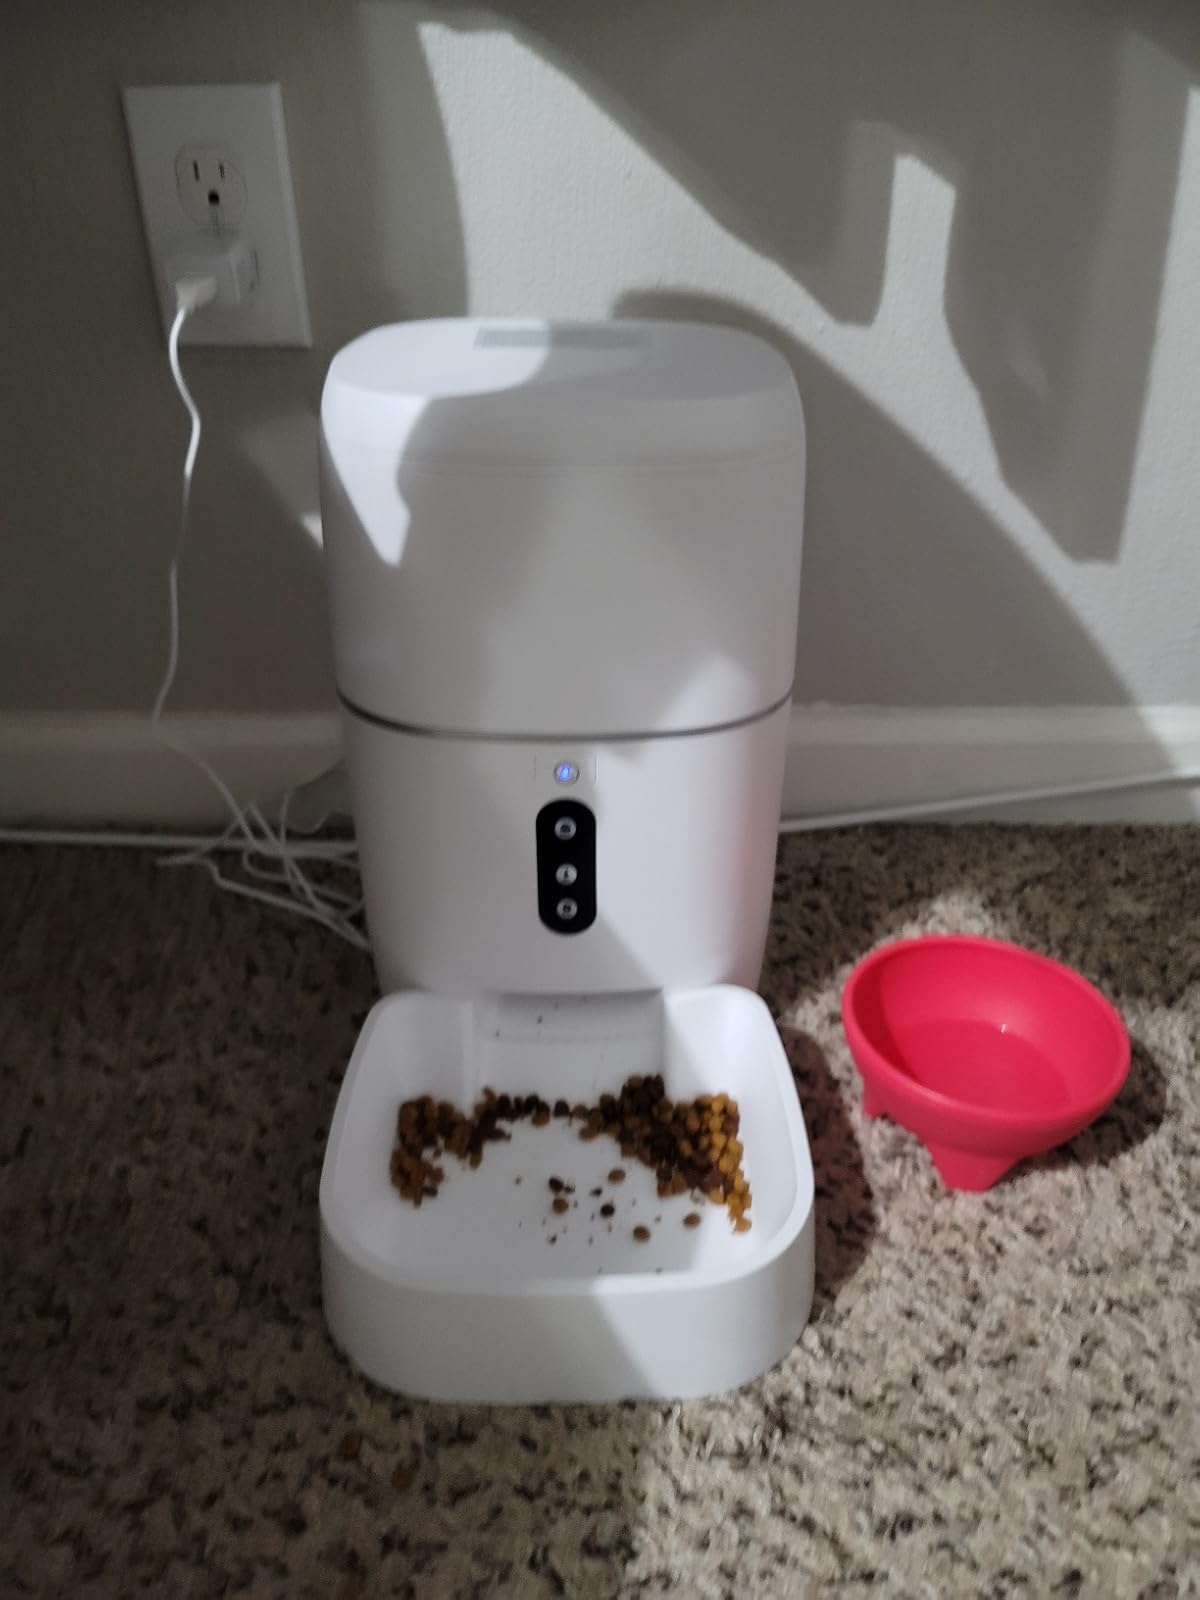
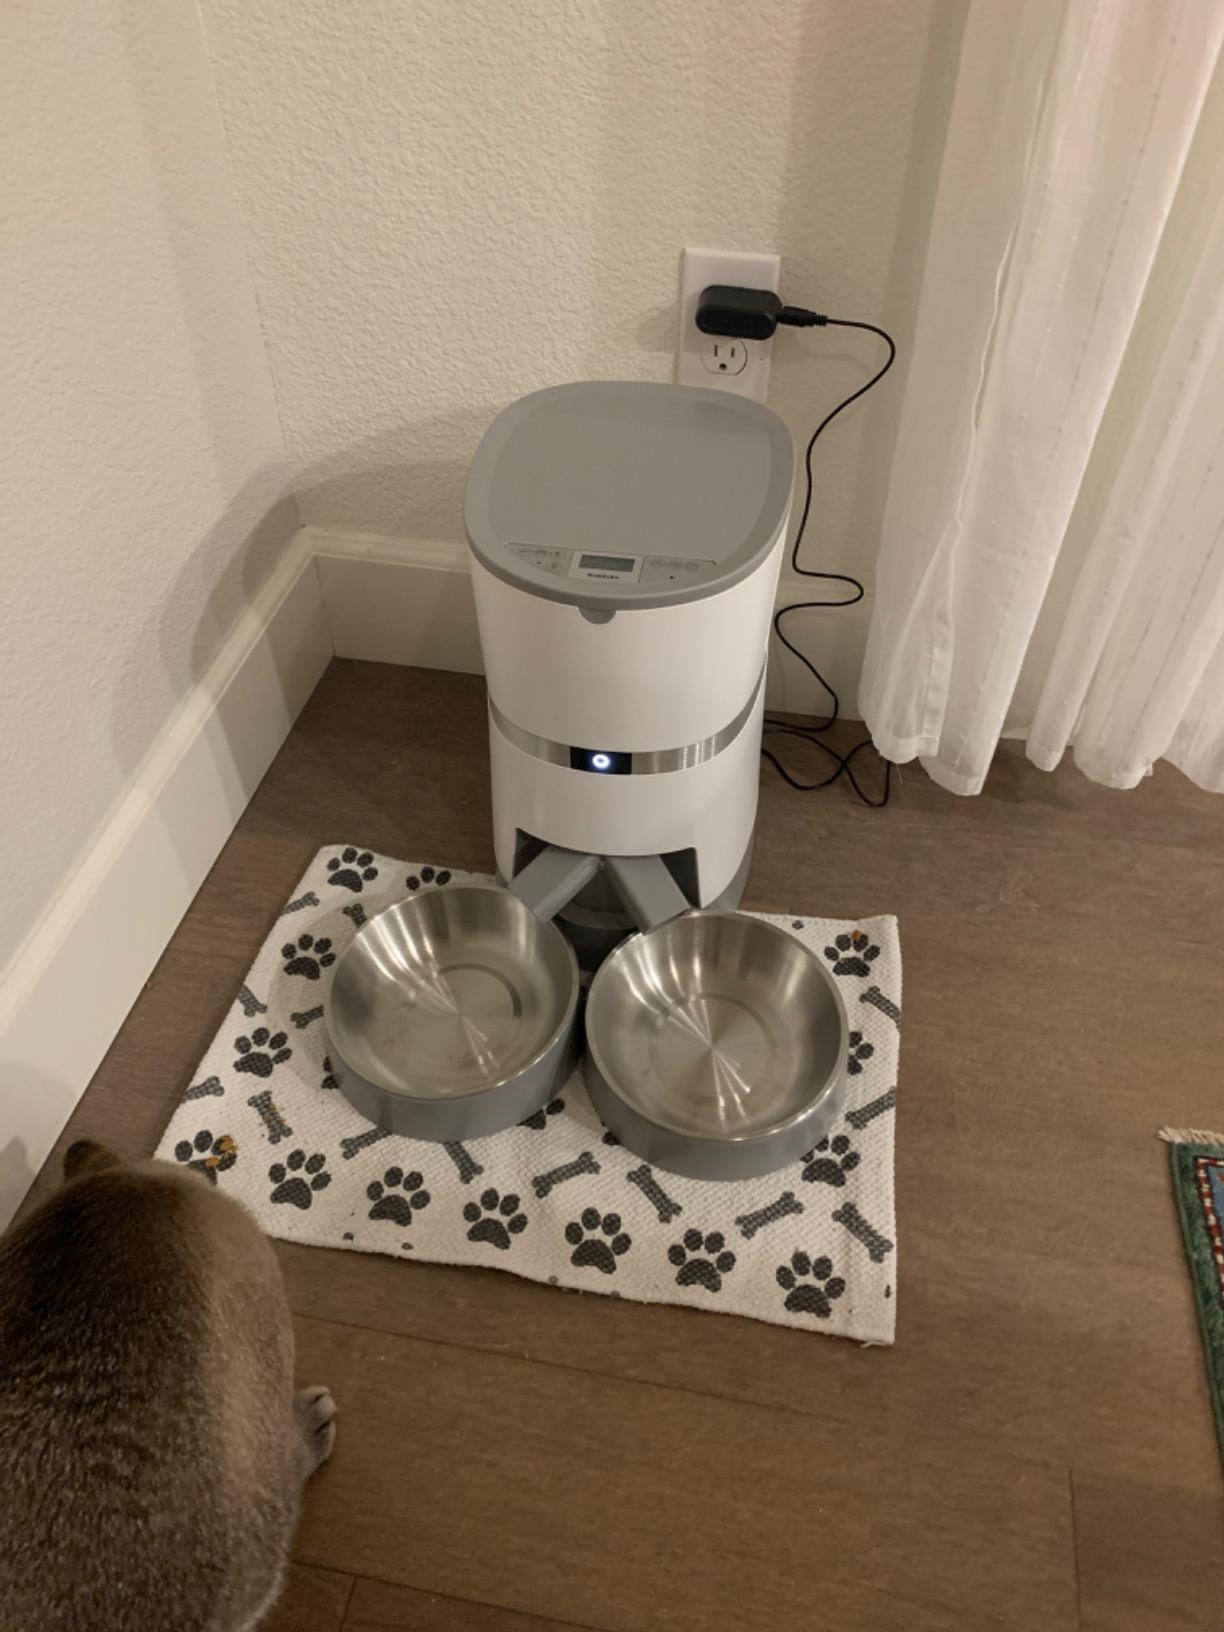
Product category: items_feeder
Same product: no